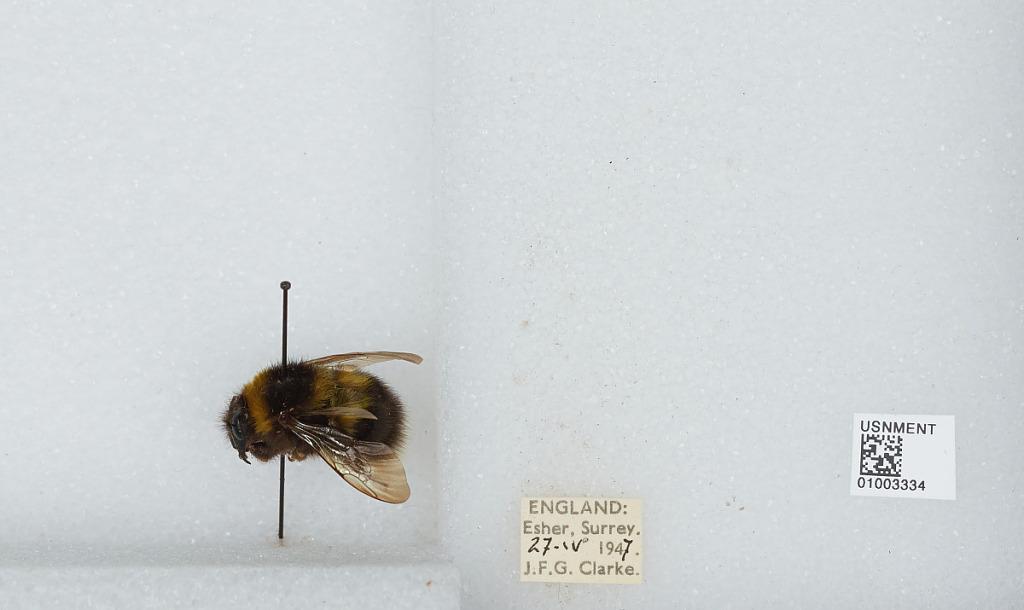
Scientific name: Bombus (Megabombus) hortorum (Linnaeus)
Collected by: J. Clarke
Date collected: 1947-4-27
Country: United Kingdom
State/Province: England
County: Surrey
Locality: Esher, Elmbridge
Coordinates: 51.3691, -0.365